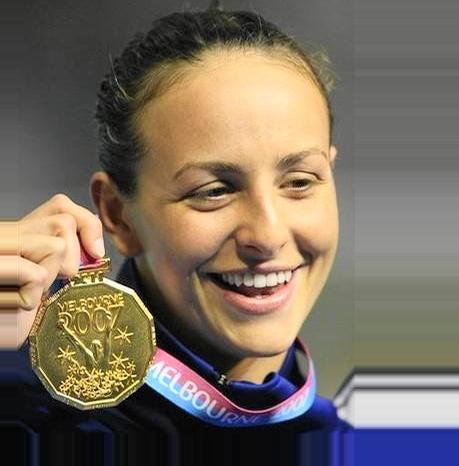
Age: 21